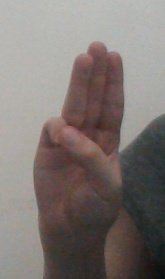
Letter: thaa